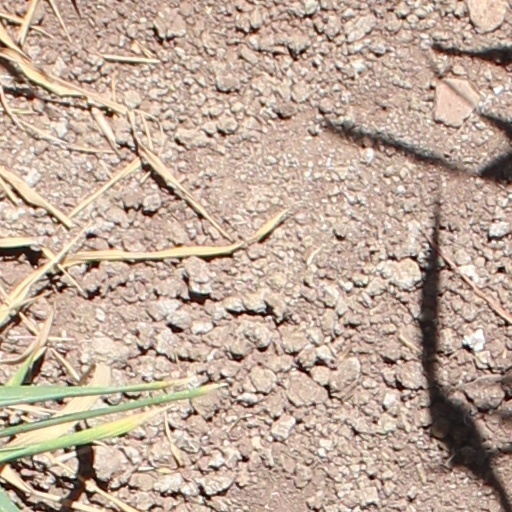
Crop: wheat